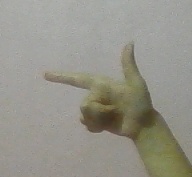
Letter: yaa